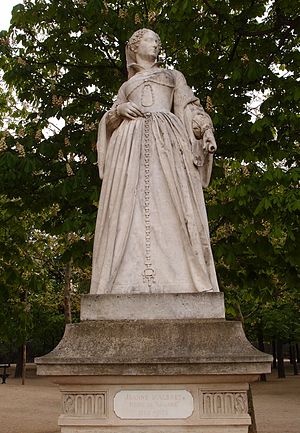
Johanne 3. af Navarra / Biografi
Statue af Jeanne d'Albret i Jardin du Luxembourg i Paris.
Johanne 3., også kendt som Jeanne d'Albret, var regerende dronning af Navarra fra 1555 til 1572. Hun var datter af kong Henrik 2. af Navarra, ægtefælle til Anton af Bourbon og mor til Henrik 4. af Frankrig.